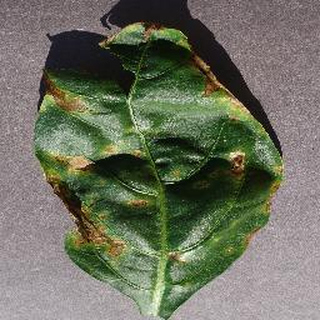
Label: bell_pepper_bacterial_spot